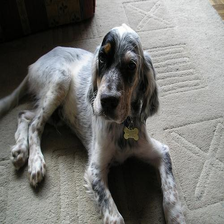
Species: dog
Breed: english setter